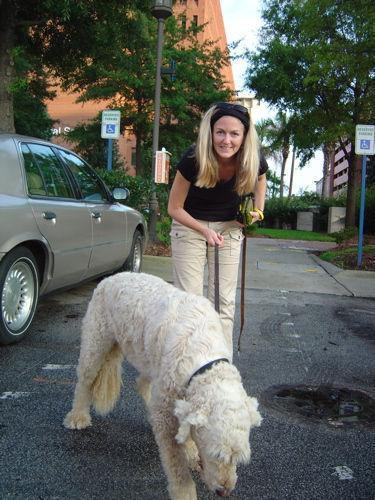
komondor